Shamanism during the Qing dynasty

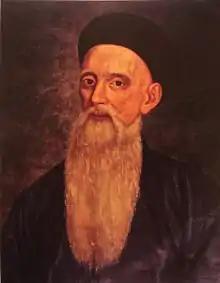
Painted portrait of the head and upper body of a western man with a long white beard who is wearing a black cap and a black robe.

In the 1740s, the Qianlong Emperor worried that shamanic traditions were becoming lost, especially among the Manchu Bannermen who lived in garrisons throughout the empire. To fight this trend, in 1741 he commissioned a "Shamanic Code", based on the rites of the imperial clan, that would explain the use of shamanic instruments and the meaning of Manchu ritual incantations, many of which had been transmitted by officiants who were not fluent in Manchu, to the point of becoming nonsensical. It was completed in 1747. Its full title in Manchu was Wylie: Ghesei toktopuha Manchusai wetchere metere kauli pitghe, Möllendorff: "Hesei toktobuha Manjusai wecere metere kooli bithe", which scholars have translated variously as "Imperially commissioned Manchu rituals for sacrificing to deities and to Heaven", "Rites for the Manchu worship of Heaven and the spirits", and "Imperially commissioned code of rituals and sacrifices of the Manchus". The Code attempted to formalize Manchu shamanistic practices. Historian Pamela Crossley sees it as part of the Qianlong Emperor's attempts to "standardize the cultural and spiritual life of the Manchus", taking the practices of the imperial clan as a model.